Charles Webster Leadbeater

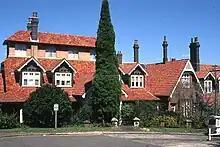
The Manor, Sydney, Australia, where Leadbeater stayed from 1922 to 1929

In 1922, the Theosophical Society began renting a mansion known as The Manor in the Sydney suburb of Mosman. Leadbeater took up residence there as the director of a community of Theosophists. The Manor became a major site and was regarded as "the greatest of occult forcing houses". There he accepted young women students. They included Clara Codd, future President of the Theosophical Society in America, clairvoyant Dora van Gelder, another future President of the Theosophical Society in America who during the 1970s also worked with Delores Krieger to develop the technique of Therapeutic touch, and Mary Lutyens, who would later write an authorized Krishnamurti biography. Lutyens stayed there in 1925, while Krishnamurti and his brother Nitya stayed at another house nearby. The Manor became one of three major Theosophical Society sites, the others being at Adyar and the Netherlands. The Theosophical Society bought The Manor in 1925 and during 1951 created The Manor Foundation Ltd, to own and administer the house, which is still used by the Society.